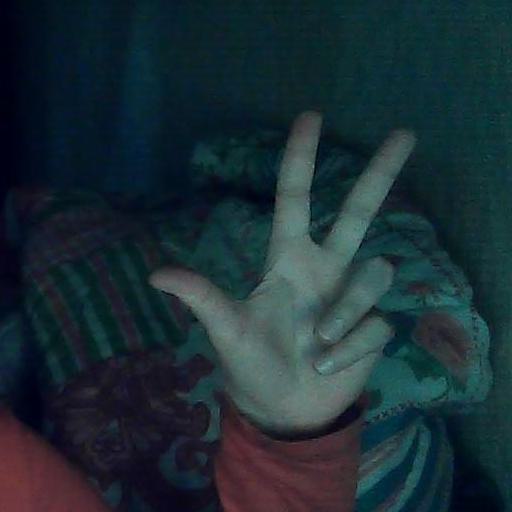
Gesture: three2